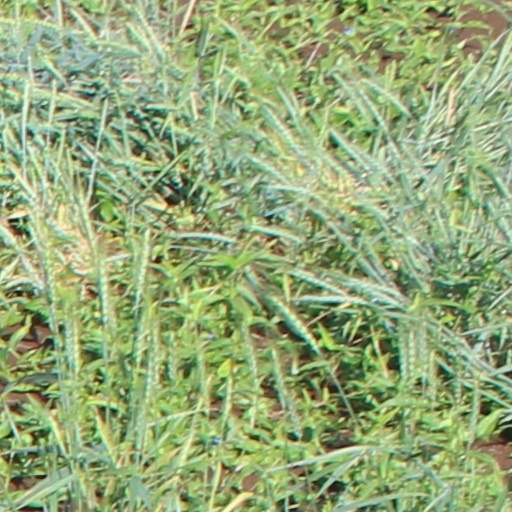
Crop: wheat